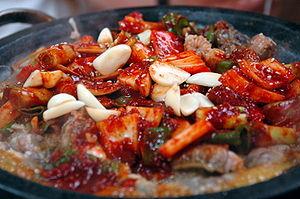
Les myxines sont une famille d'animaux aquatiques anguilliformes. Les myxines n'ont pas de colonne vertébrale, ni de vraie mâchoire mais une paire de structures horizontales garnie de dents et entourée de 4 barbillons buccaux et de 4 barbillons autour de l'orifice « nasal ». Ces animaux nécrophages se tordent pour déchirer leurs aliments. Elles produisent un mucus brutalement expansif, qui bouche les branchies de tout prédateur tentant de les manger, lesquels, en réaction, vont immédiatement les recracher. Une myxine peut se presser dans une très petite anfractuosité et on a récemment montré qu'elle peut survivre à des morsures de requins. Ces capacités intéressent beaucoup les biomécaniciens et pourraient déboucher sur des applications de robotique molle basées sur la biomimétique.
Le bokkeum est un ensemble de plats coréens sautés en sauce. C'est un sous-ensemble des banchan, les plats d'accompagnement de la cuisine coréenne traditionnelle.